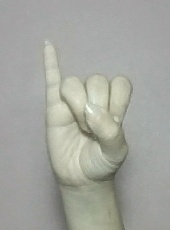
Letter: meem